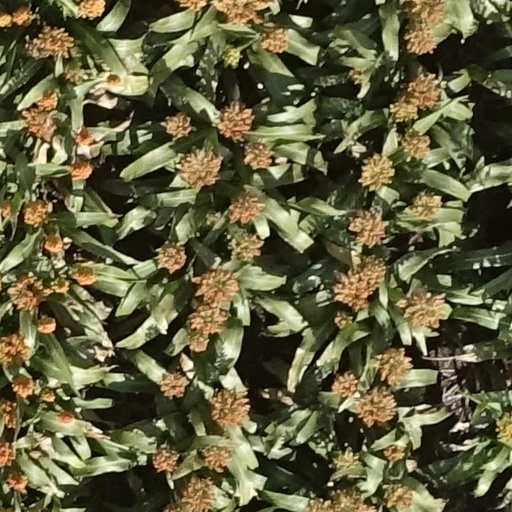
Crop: sorghum